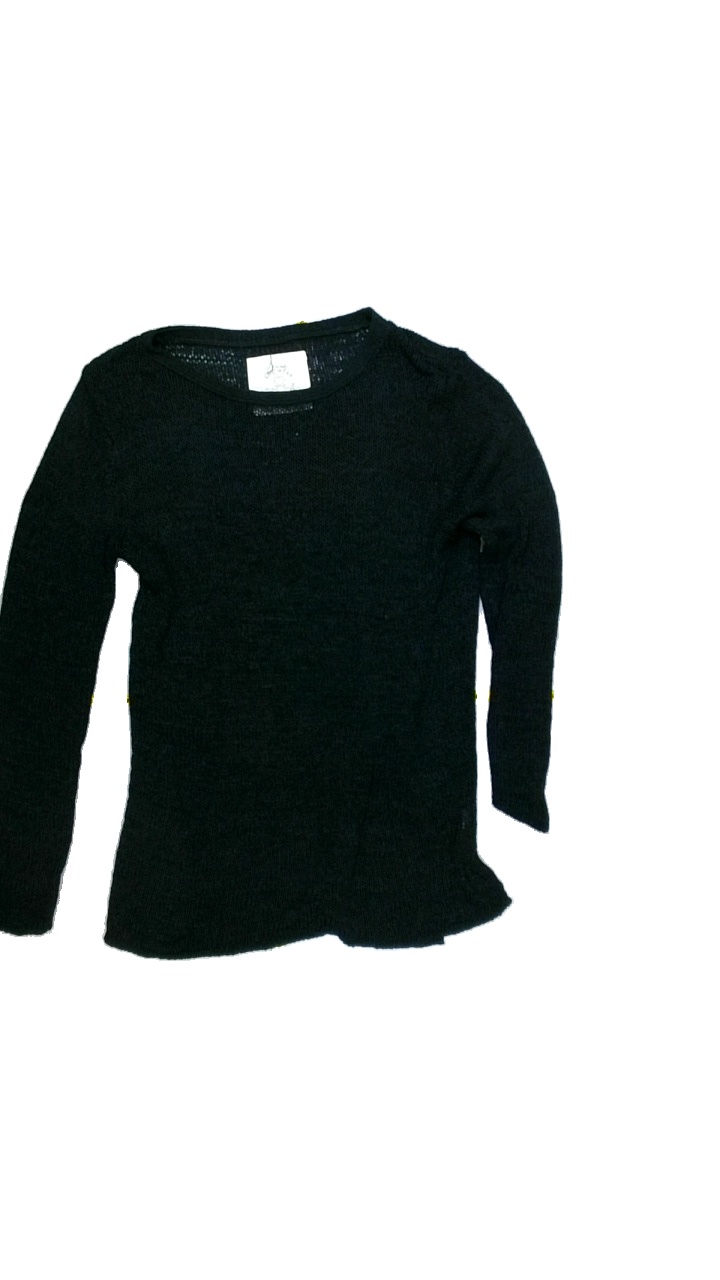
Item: Sweater (Ladies)
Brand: Not Applicable
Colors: Black
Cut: C-collar, Regular
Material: Unknown
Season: All
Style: No trend
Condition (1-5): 4
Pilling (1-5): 4
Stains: No
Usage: Reuse
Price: <50